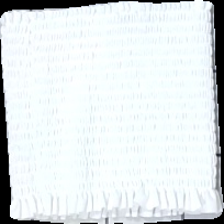
View: back
Type: Top
Category: Ladies
Brand: Boohoo
Colors: White
Material: 100% Polyester
Cut: Cropped
Season: All
Price range: 50-100
Recommended usage: Reuse
Description: white sleeveless cropped top